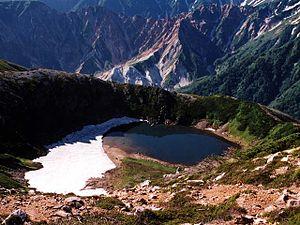
Le mont Washiba est une montagne du Japon située à la limite des deux préfectures de Toyama et Nagano. Il est classé parmi les 100 montagnes célèbres du Japon.